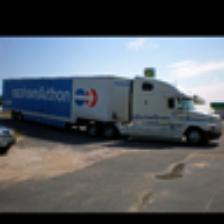
Label: NonHuman